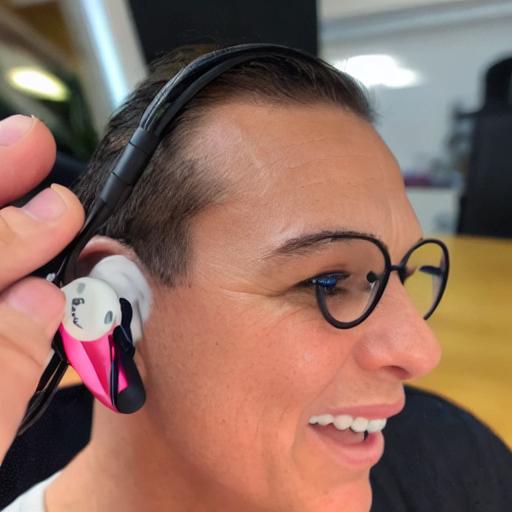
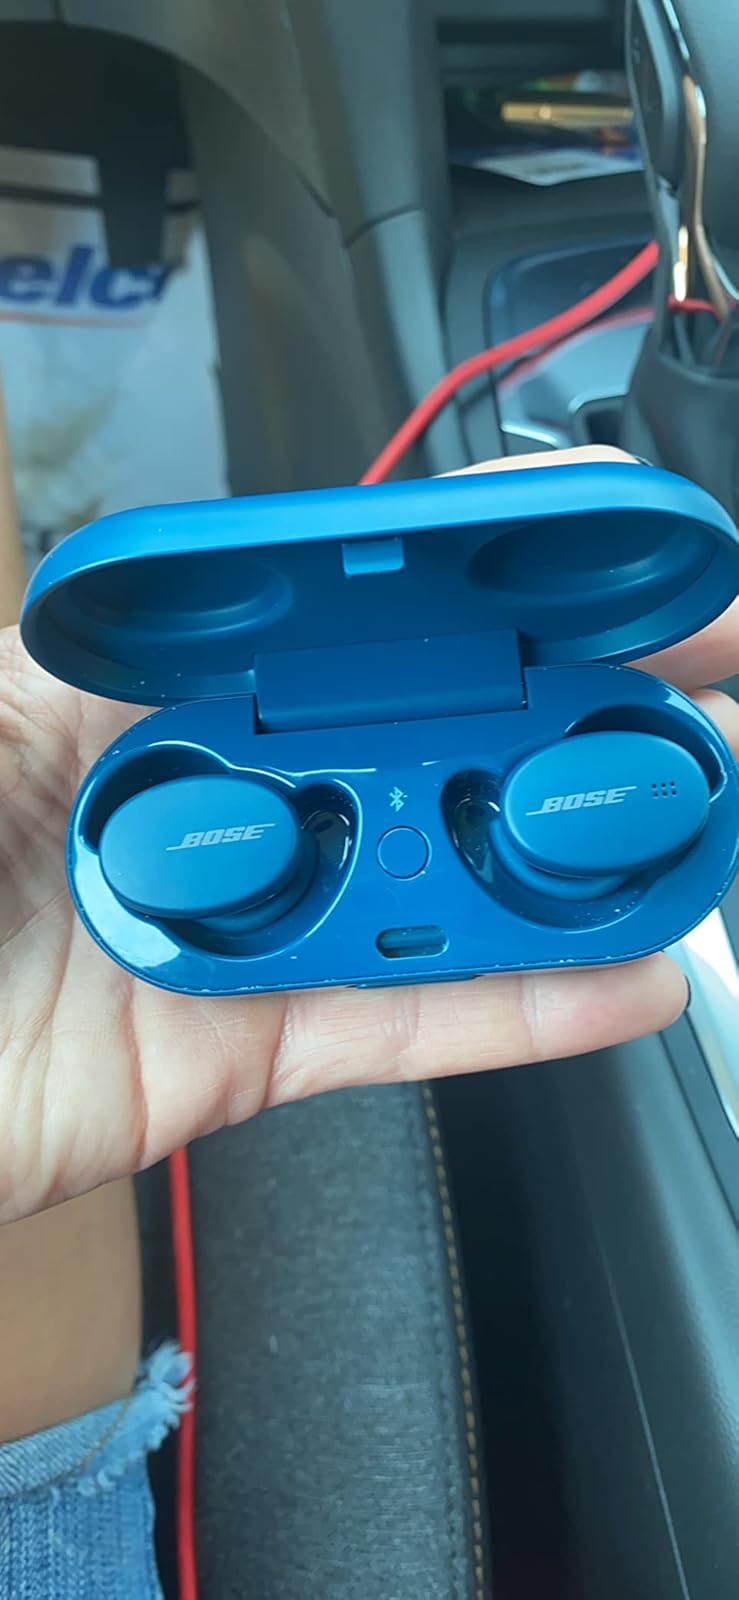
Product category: earbuds
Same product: no